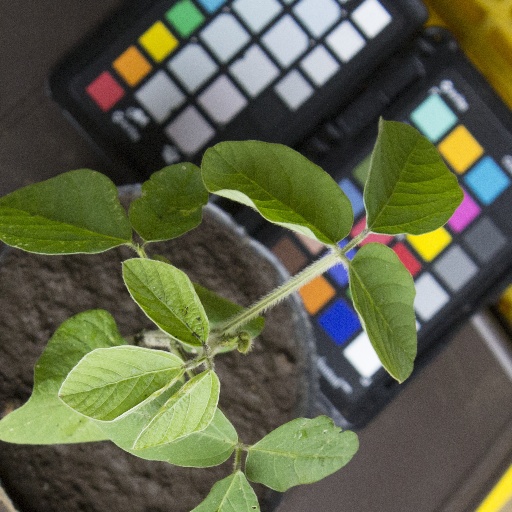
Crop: soybean